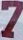
Number: 7